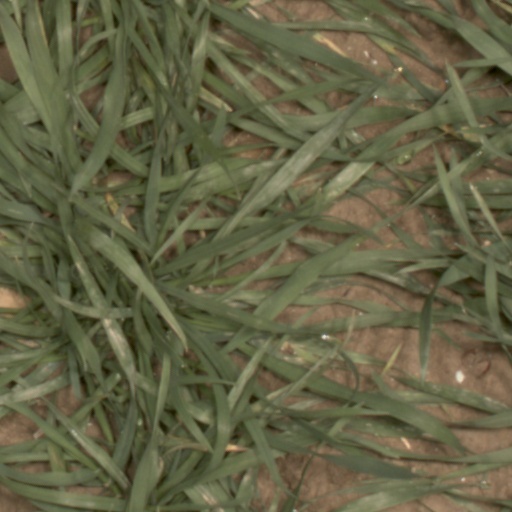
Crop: wheat